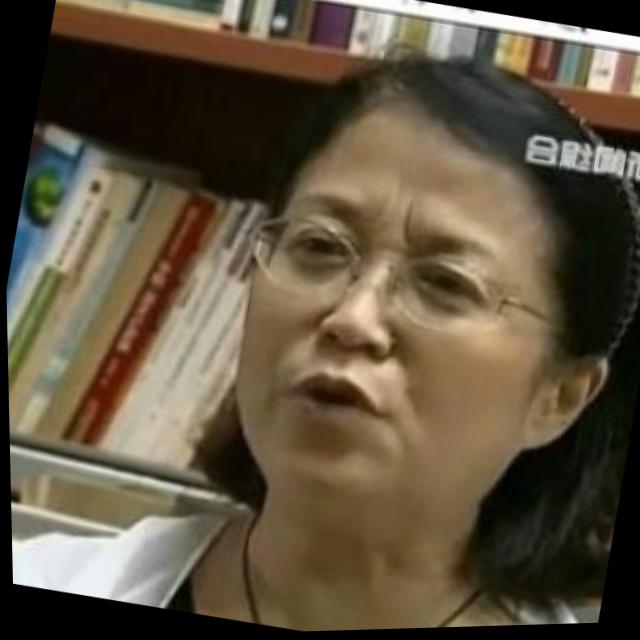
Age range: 45-64